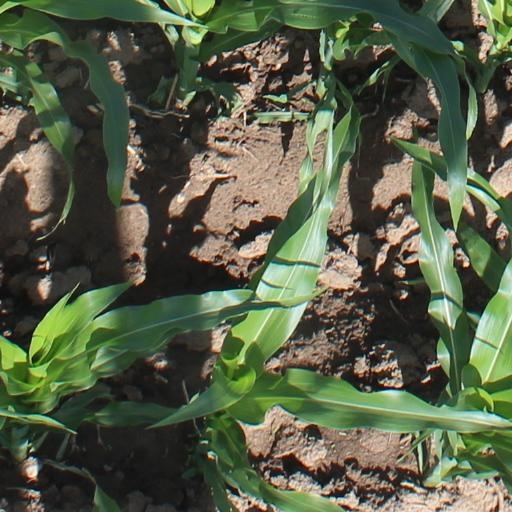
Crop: maize; corn